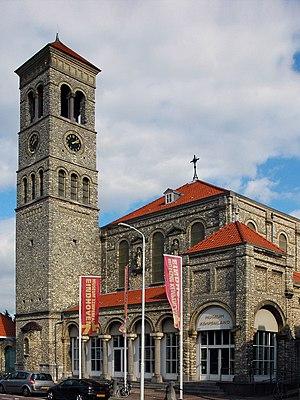
Eindhoven est une ville néerlandaise située en province de Brabant-Septentrional. Avec 231 642 habitants au 1ᵉʳ janvier 2019 pour une superficie de 88,92 km², il s'agit de la cinquième ville au niveau national ainsi que la première au niveau provincial en nombre d'habitants, bien qu'elle ne soit pas le chef-lieu de la province, qui est Bois-le-Duc.